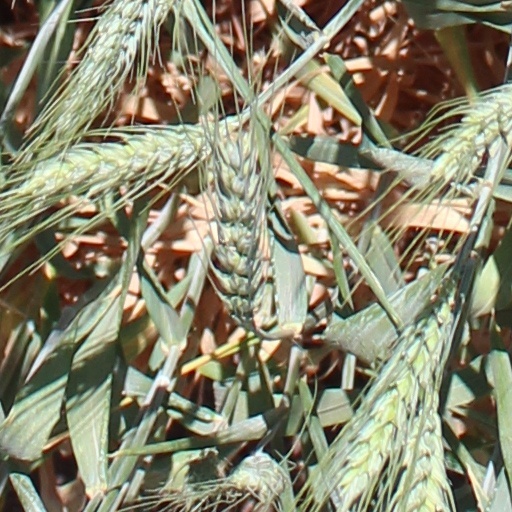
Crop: wheat